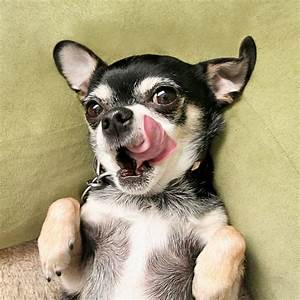
Label: cane